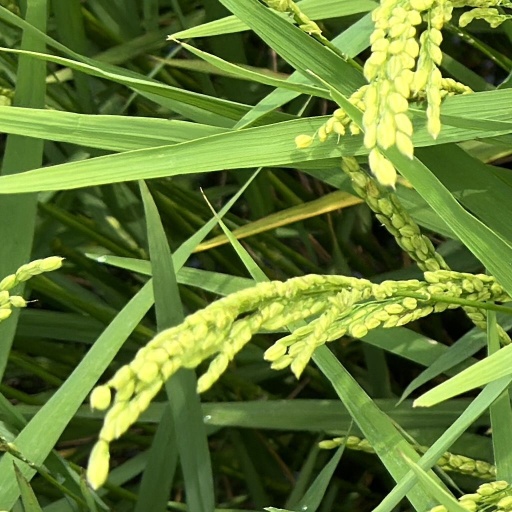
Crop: rice